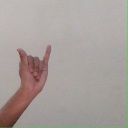
अक्षर: य